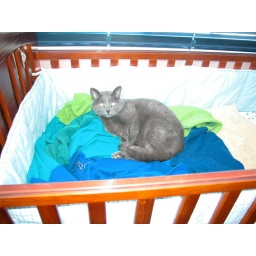
bad cat because of you baby is crammed back in the moses basket downstairs!